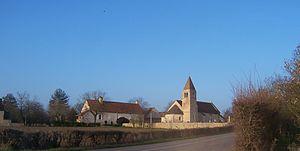
Eglise de Santilly
Santilly est une commune française située dans le département de Saône-et-Loire en région Bourgogne-Franche-Comté.